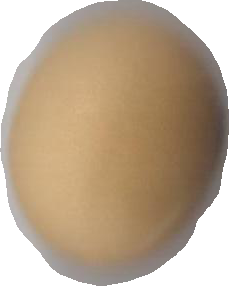
Variety: Grobogan